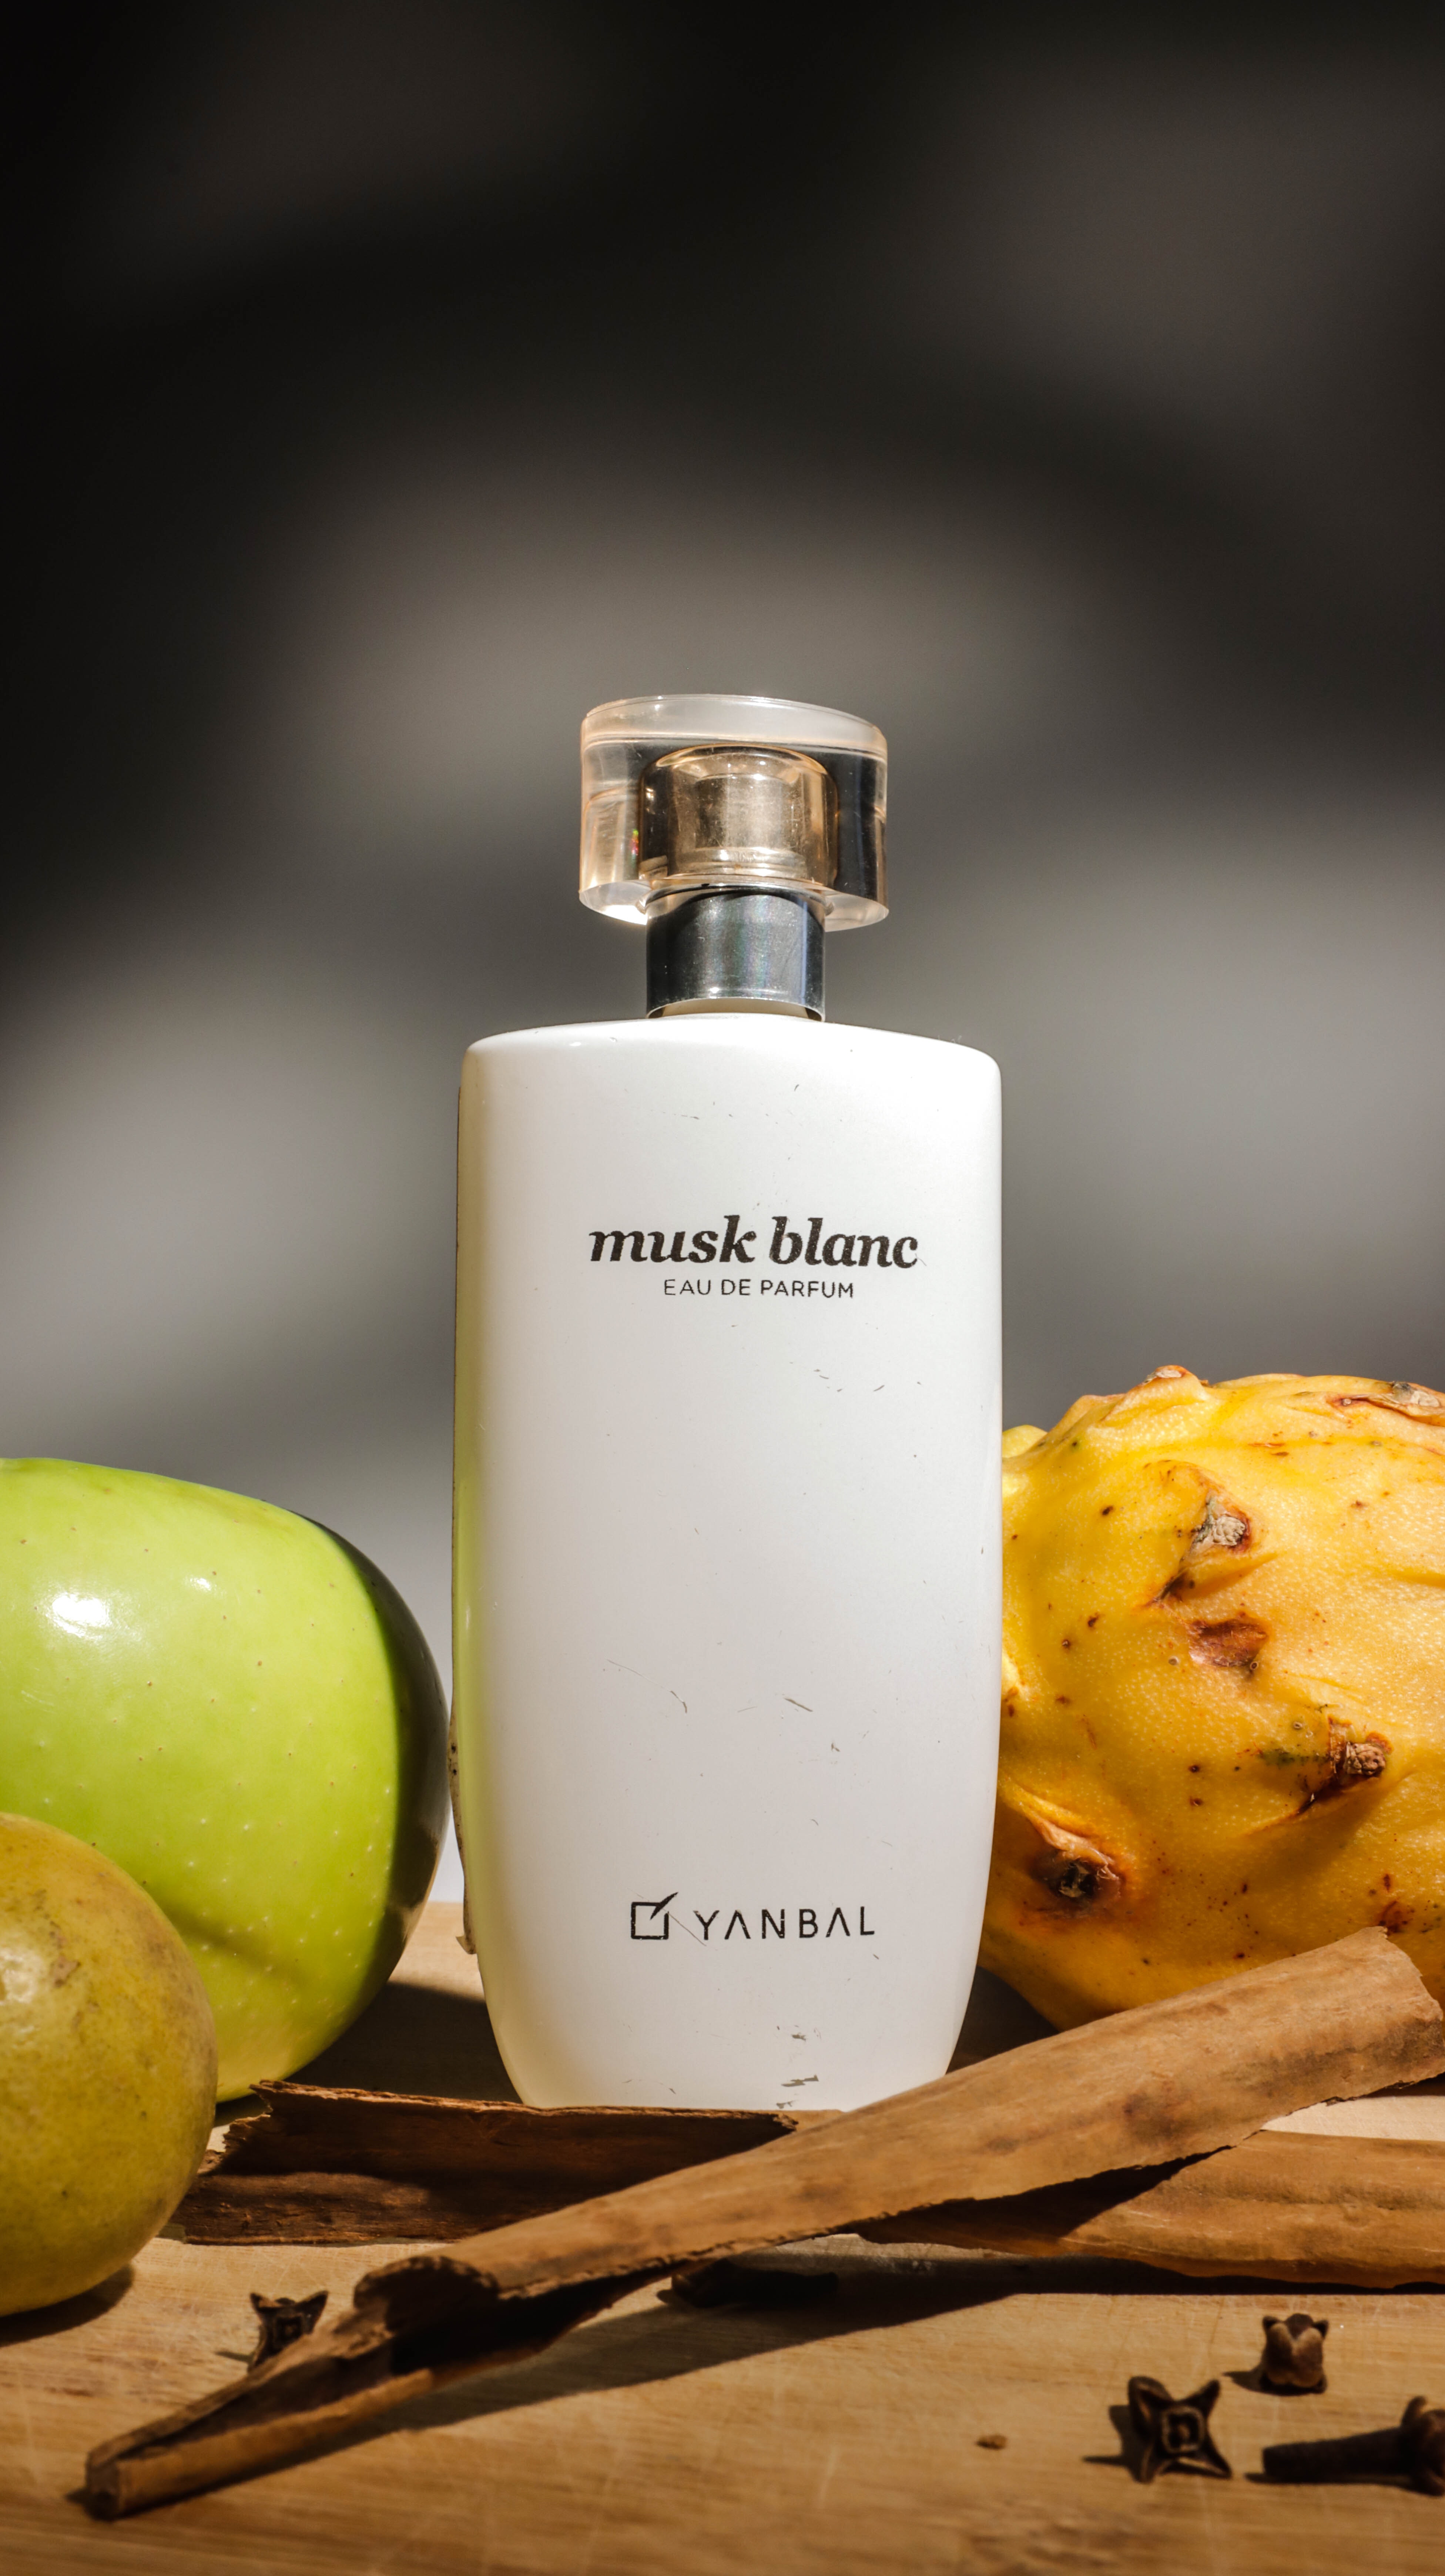
natural, liquid, bottle, plant, fluid, food, drink, cosmetics, natural foods, glass bottle, personal care, yellow onion, solution, gas, bottle cap, wood, ingredient, fruit, liqueur, produce, granny smith, still life photography, malus, skin care, still life, peach, distilled beverage, superfood, apple, perfume, local food, vegan nutrition, onion